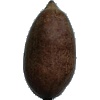
Label: Nut Pecan 1